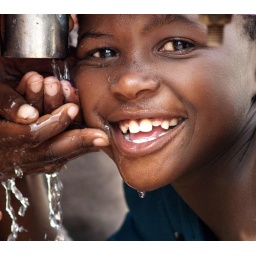
Cheerful boy drinking water from waterpump in Msaka.